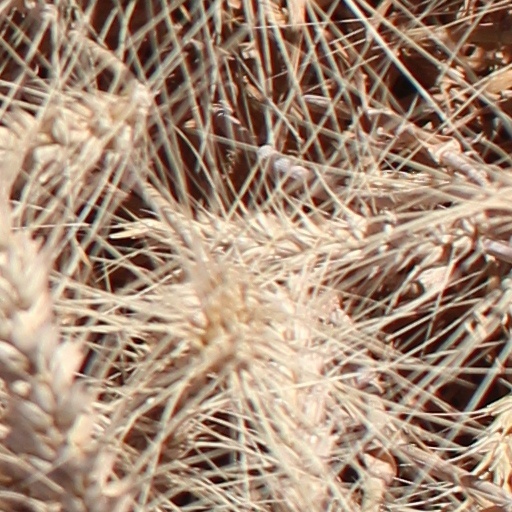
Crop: wheat